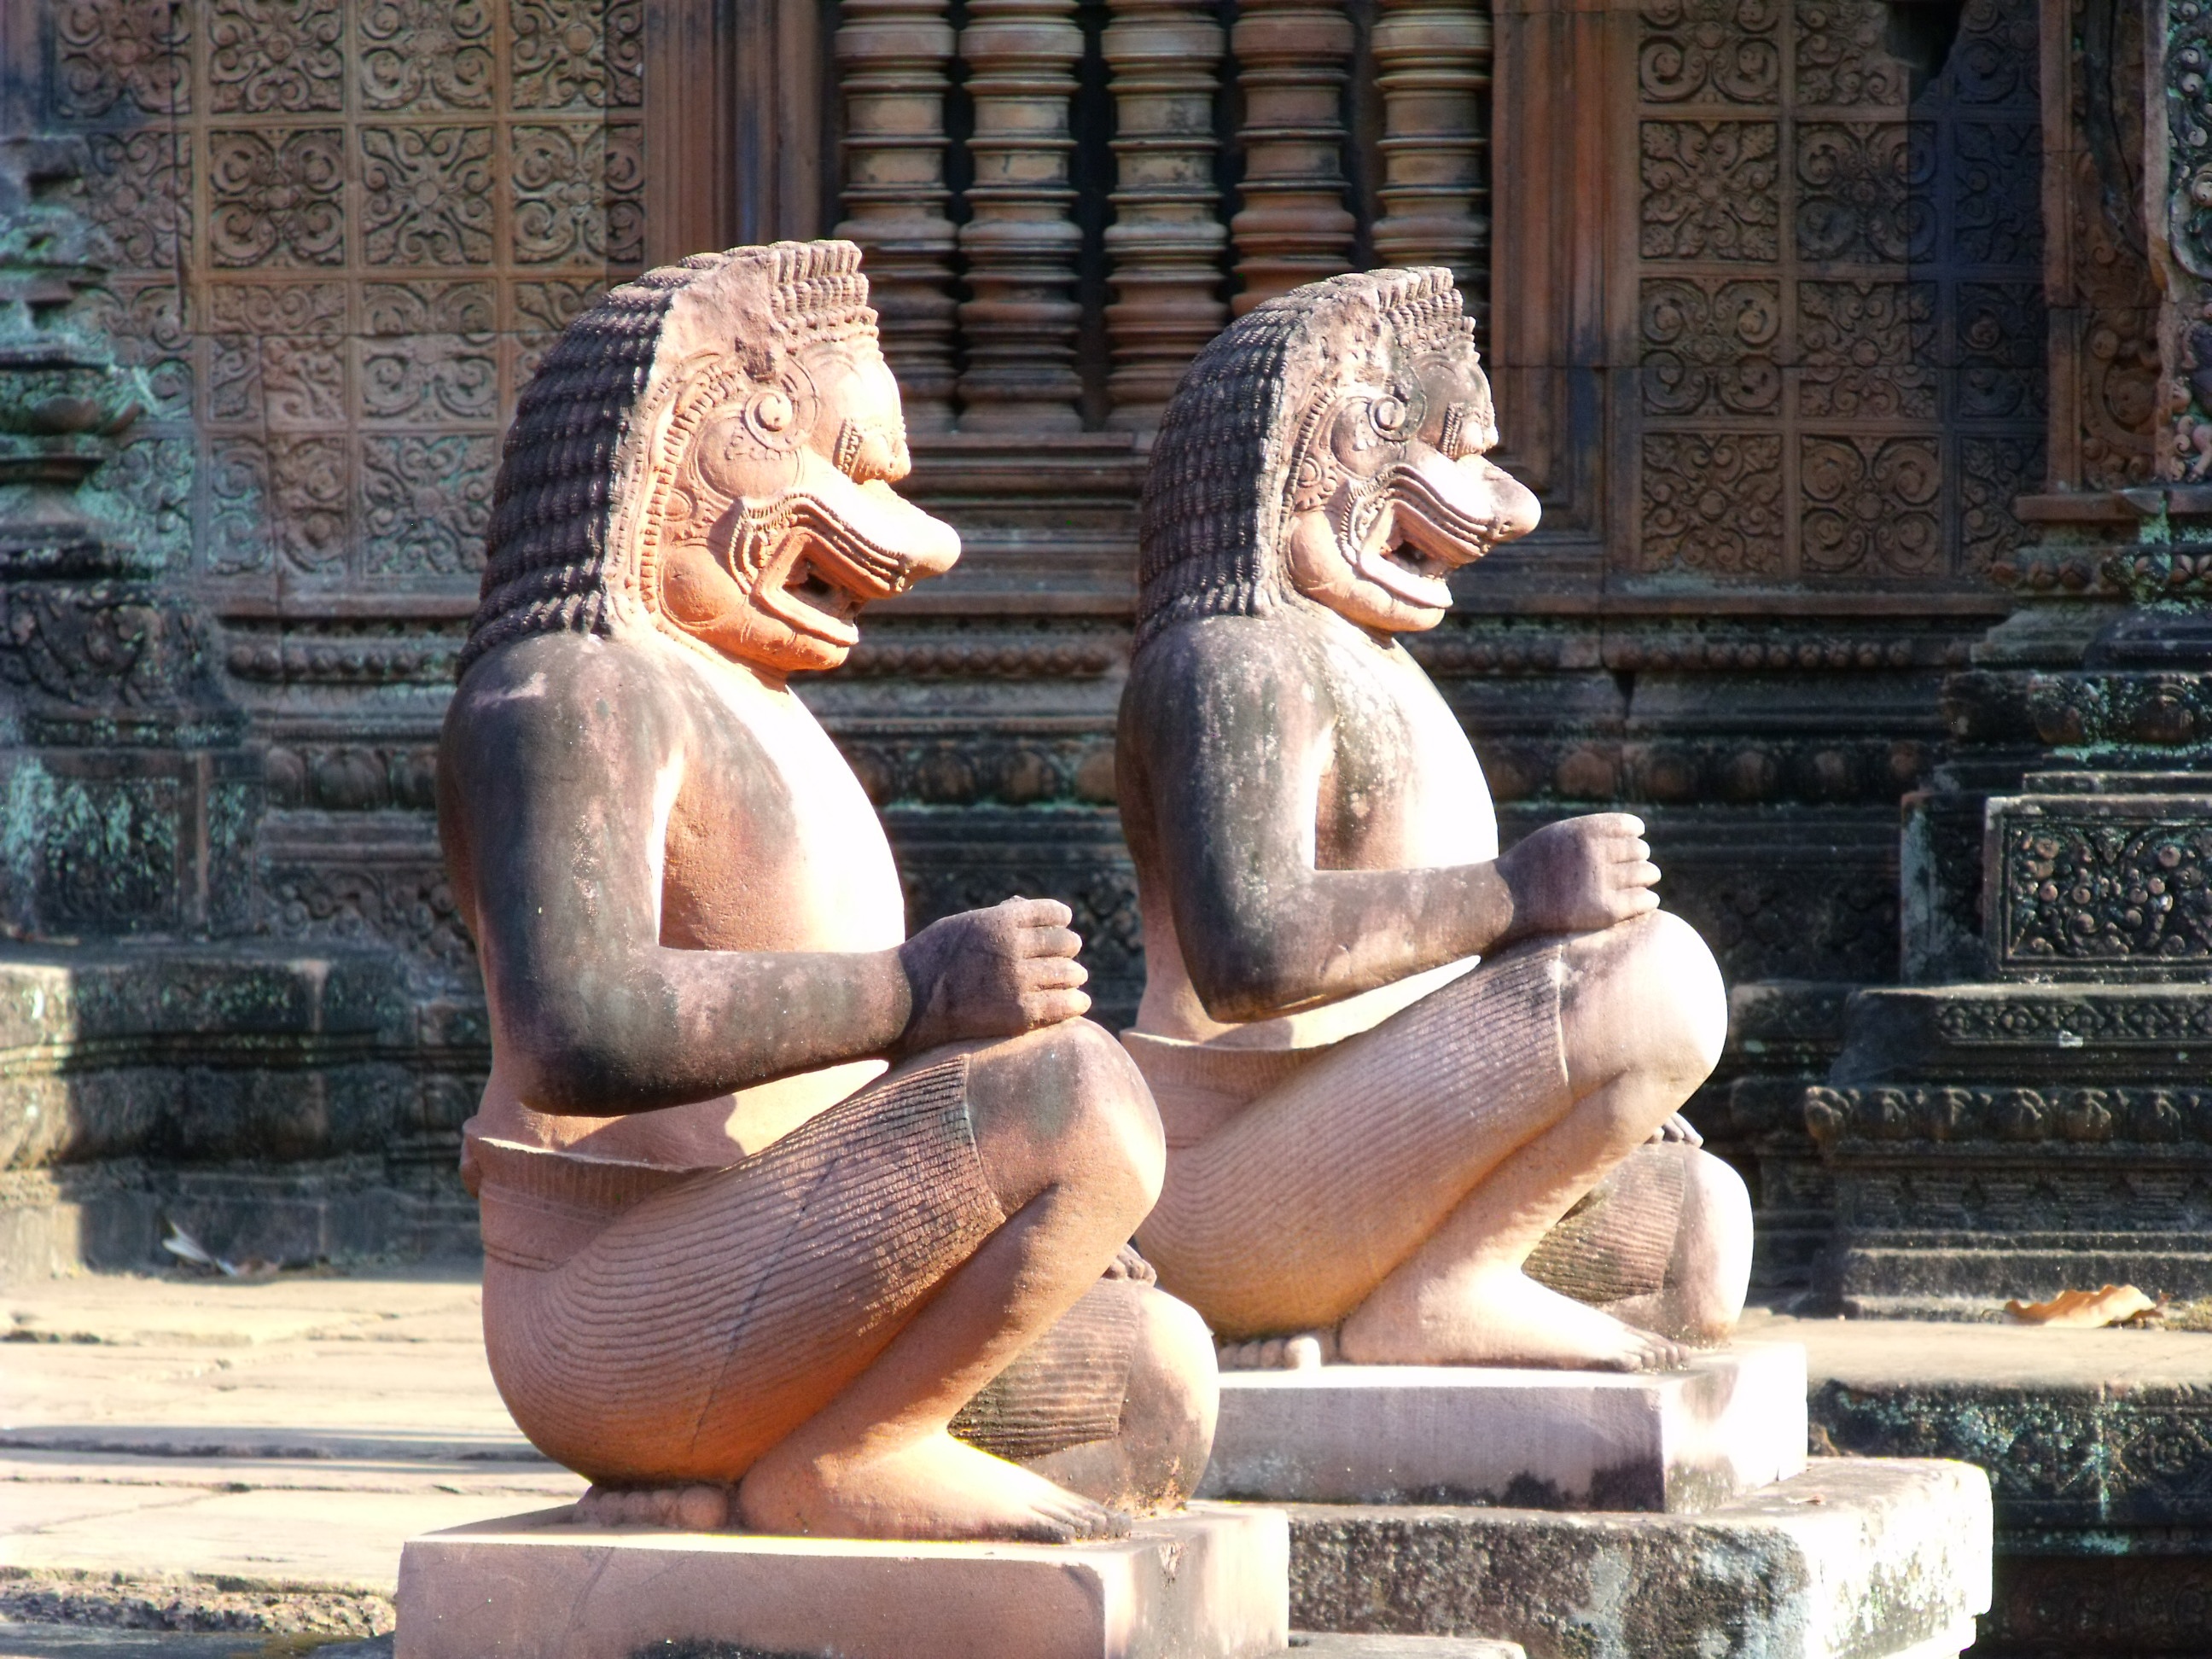
wood, monument, statue, sitting, religion, asia, sculpture, art, temple, cambodia, fountain, history, unesco, carving, angkor wat, water feature, stone carving, gautama buddha, ancient history, human positions